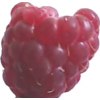
Label: raspberry